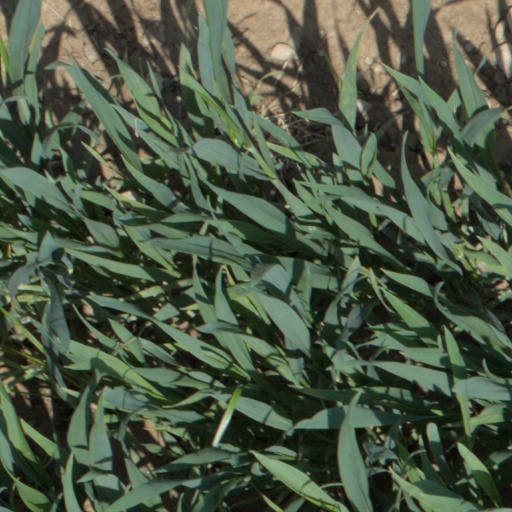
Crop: wheat